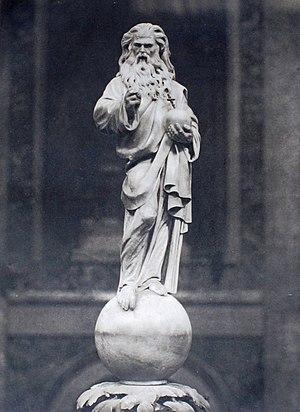
Le Père éternel. Marbre.
Le sépulcre de saint Dominique mort le 6 août 1221 dans le couvent qu’il fonda à Bologne, se trouve dans la basilique qui porte son nom dans cette ville, plus précisément dans une chapelle qui lui est dédicacée, ouverte sur le collatéral de droite.